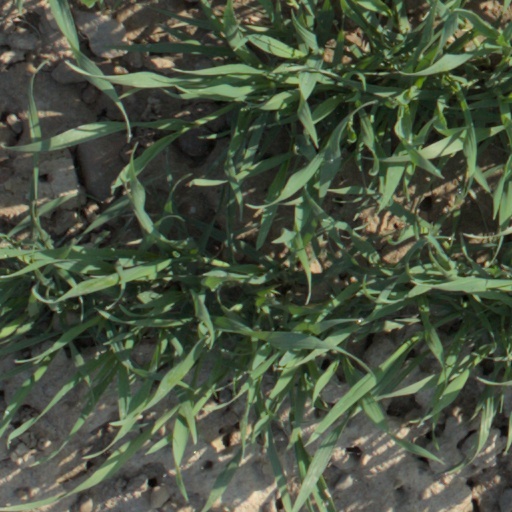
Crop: wheat